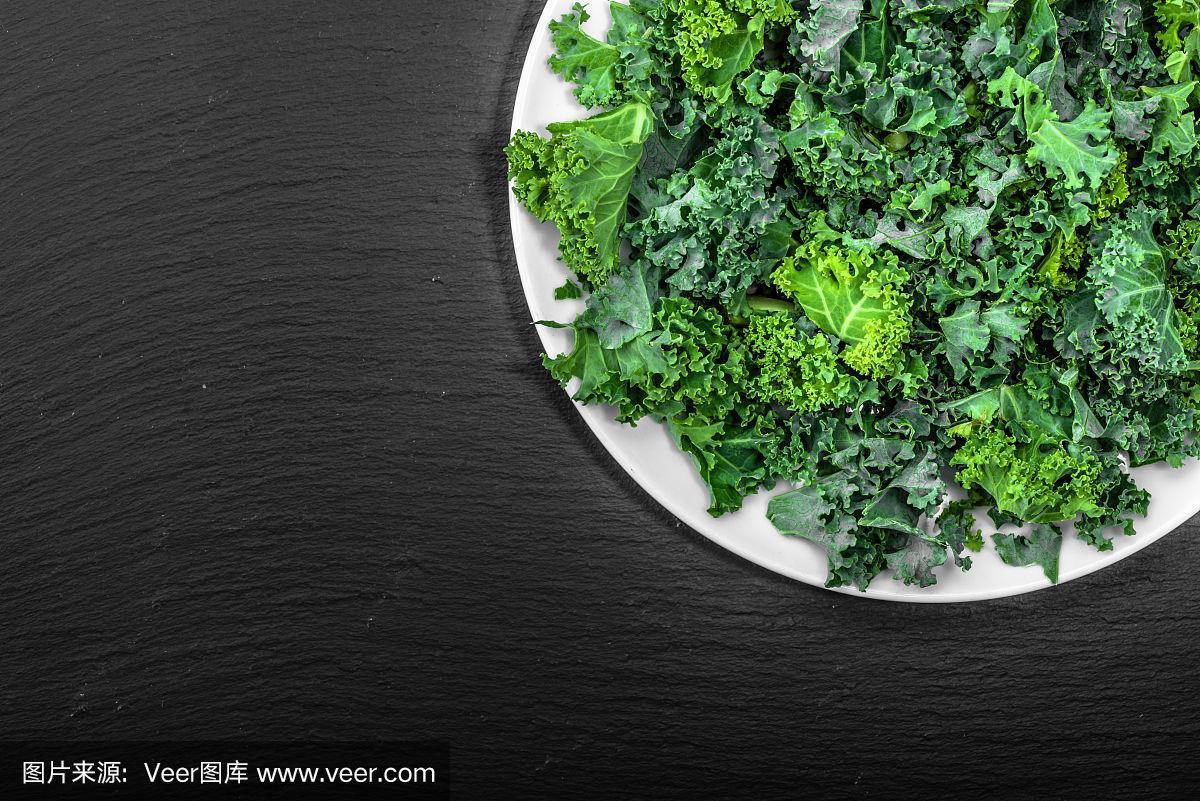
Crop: unknown
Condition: cabbage